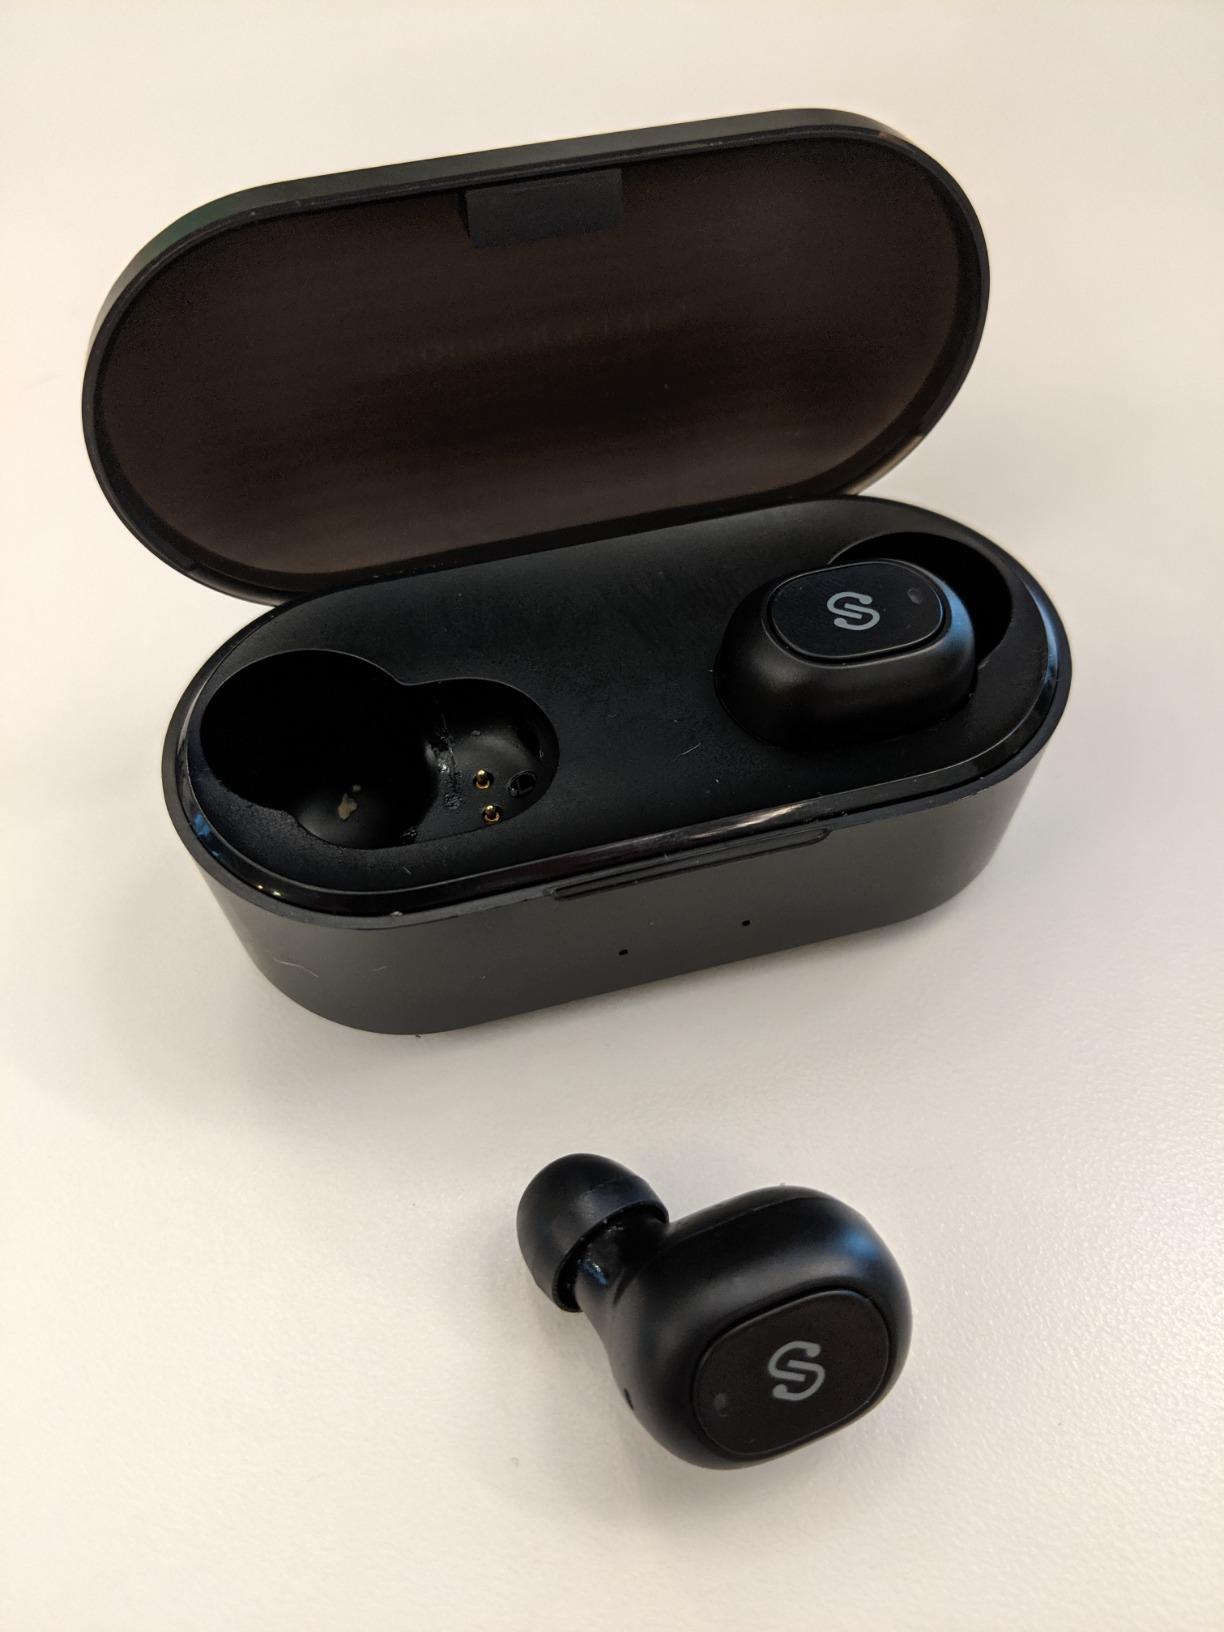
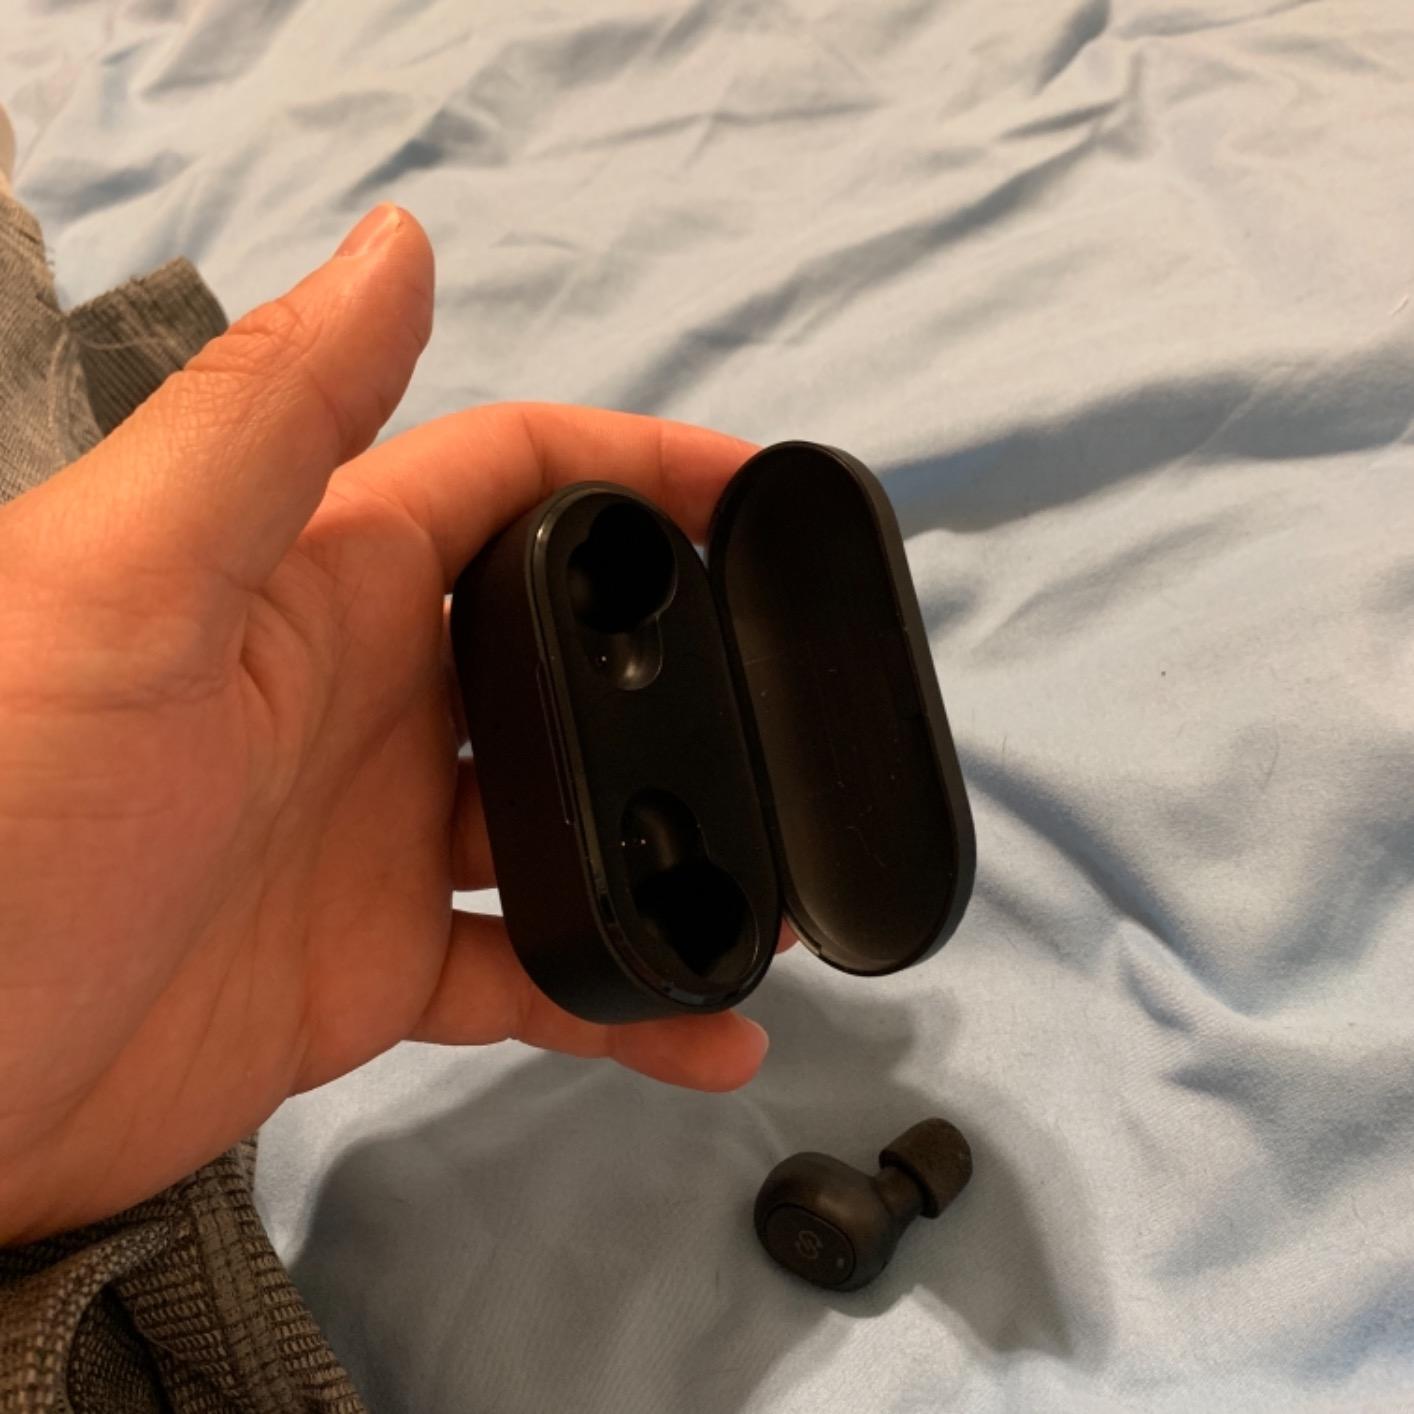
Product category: earbuds
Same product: yes